Henry Highland Garnet

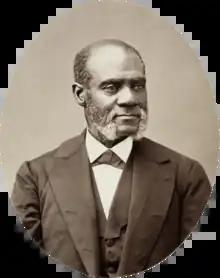

Henry Highland Garnet (December 23, 1815 – February 13, 1882) was an American abolitionist, minister, educator, orator, and diplomat. Having escaped as a child from slavery in Maryland with his family, he grew up in New York City. He was educated at the African Free School and other institutions, and became an advocate of militant abolitionism. He became a minister and based his drive for abolitionism in religion.